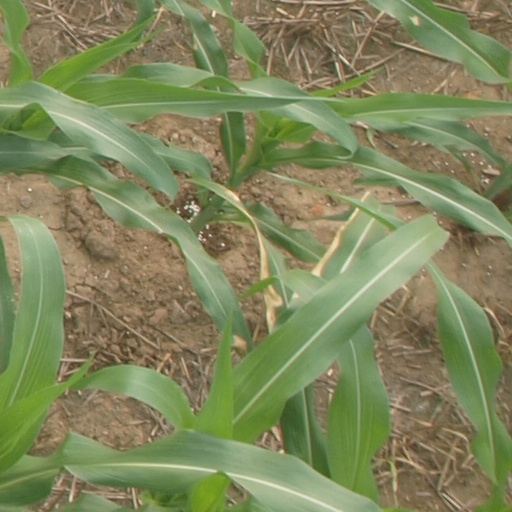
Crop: maize; corn